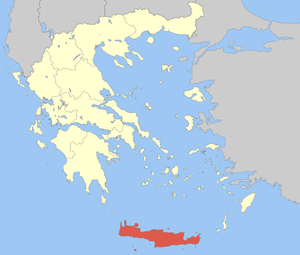
Cette liste commentée recense la mammalofaune en Crète. Elle répertorie les espèces de mammifères crétois actuels et celles qui ont été récemment classifiées comme éteintes. Cette liste comporte cinquante espèces réparties en neuf ordres et 17 familles, dont une est « en danger critique d'extinction », une autre est « en danger », quatre sont « vulnérables », deux sont « quasi menacées » et deux autres ont des « données insuffisantes » pour être classées.